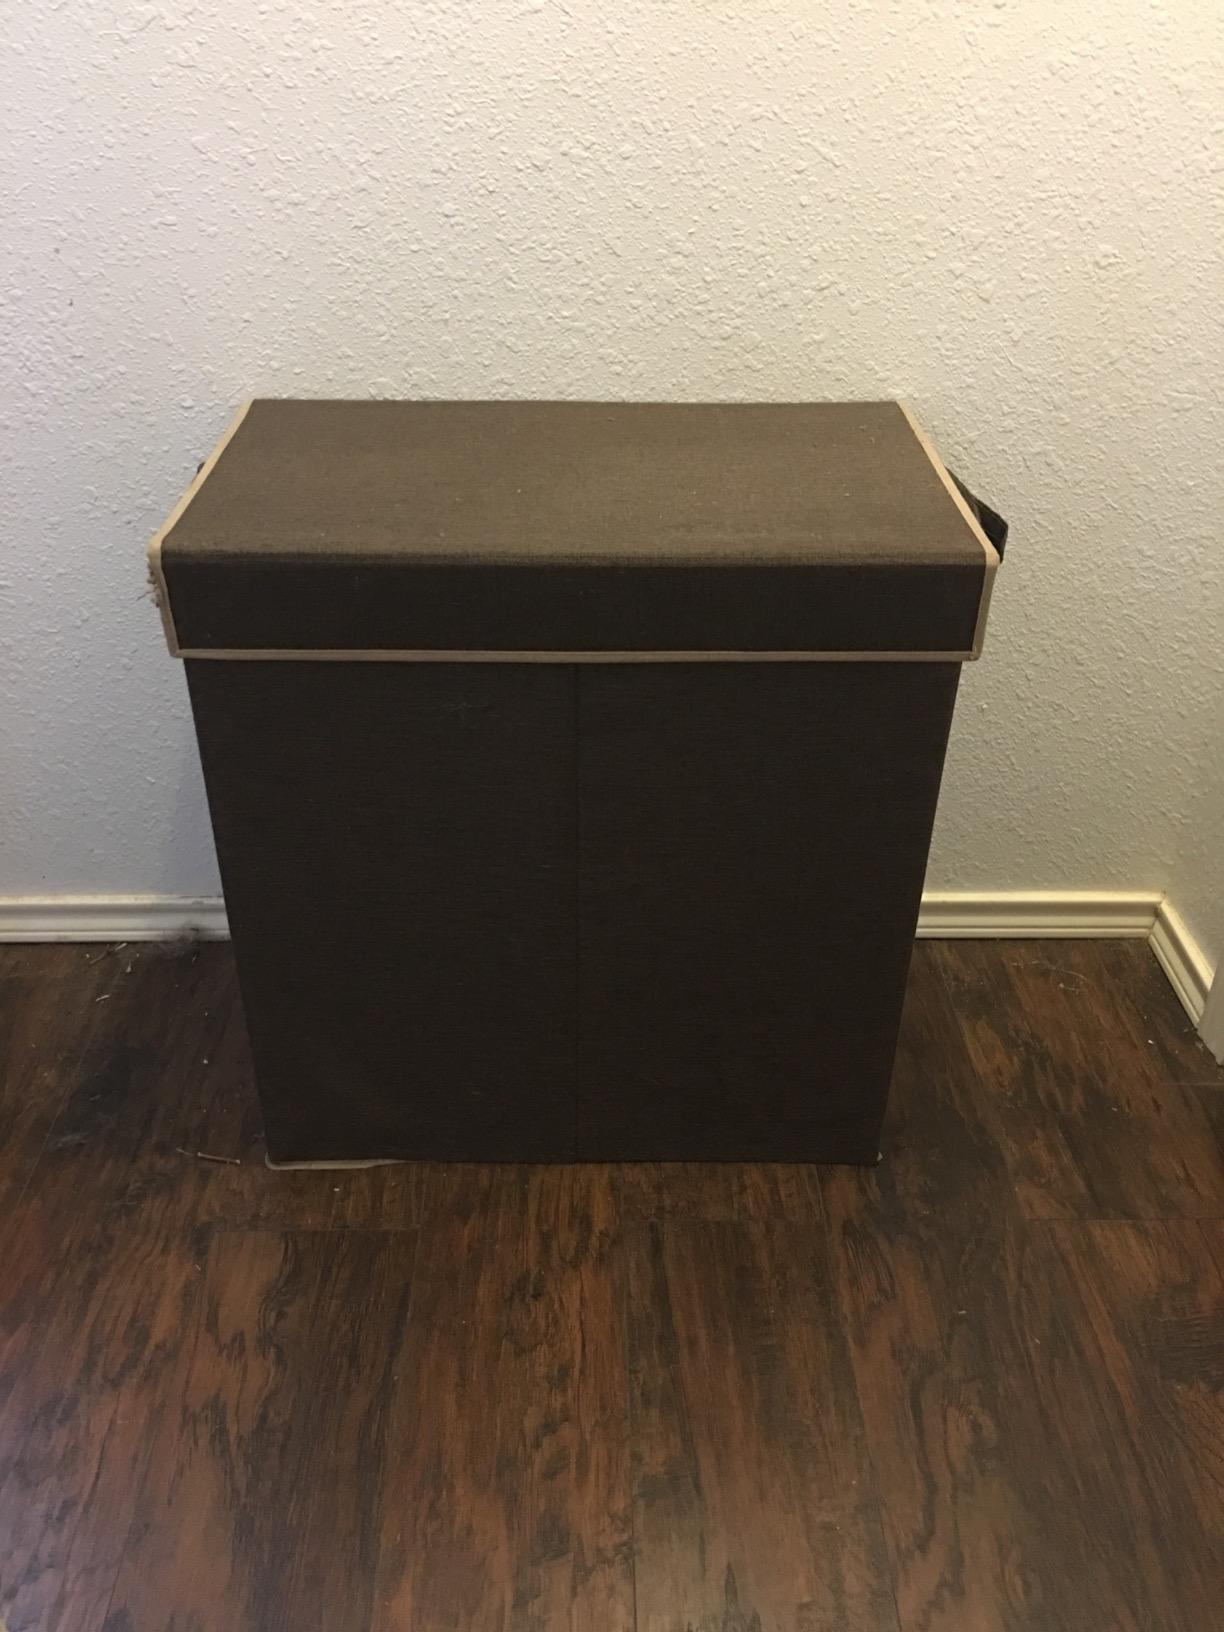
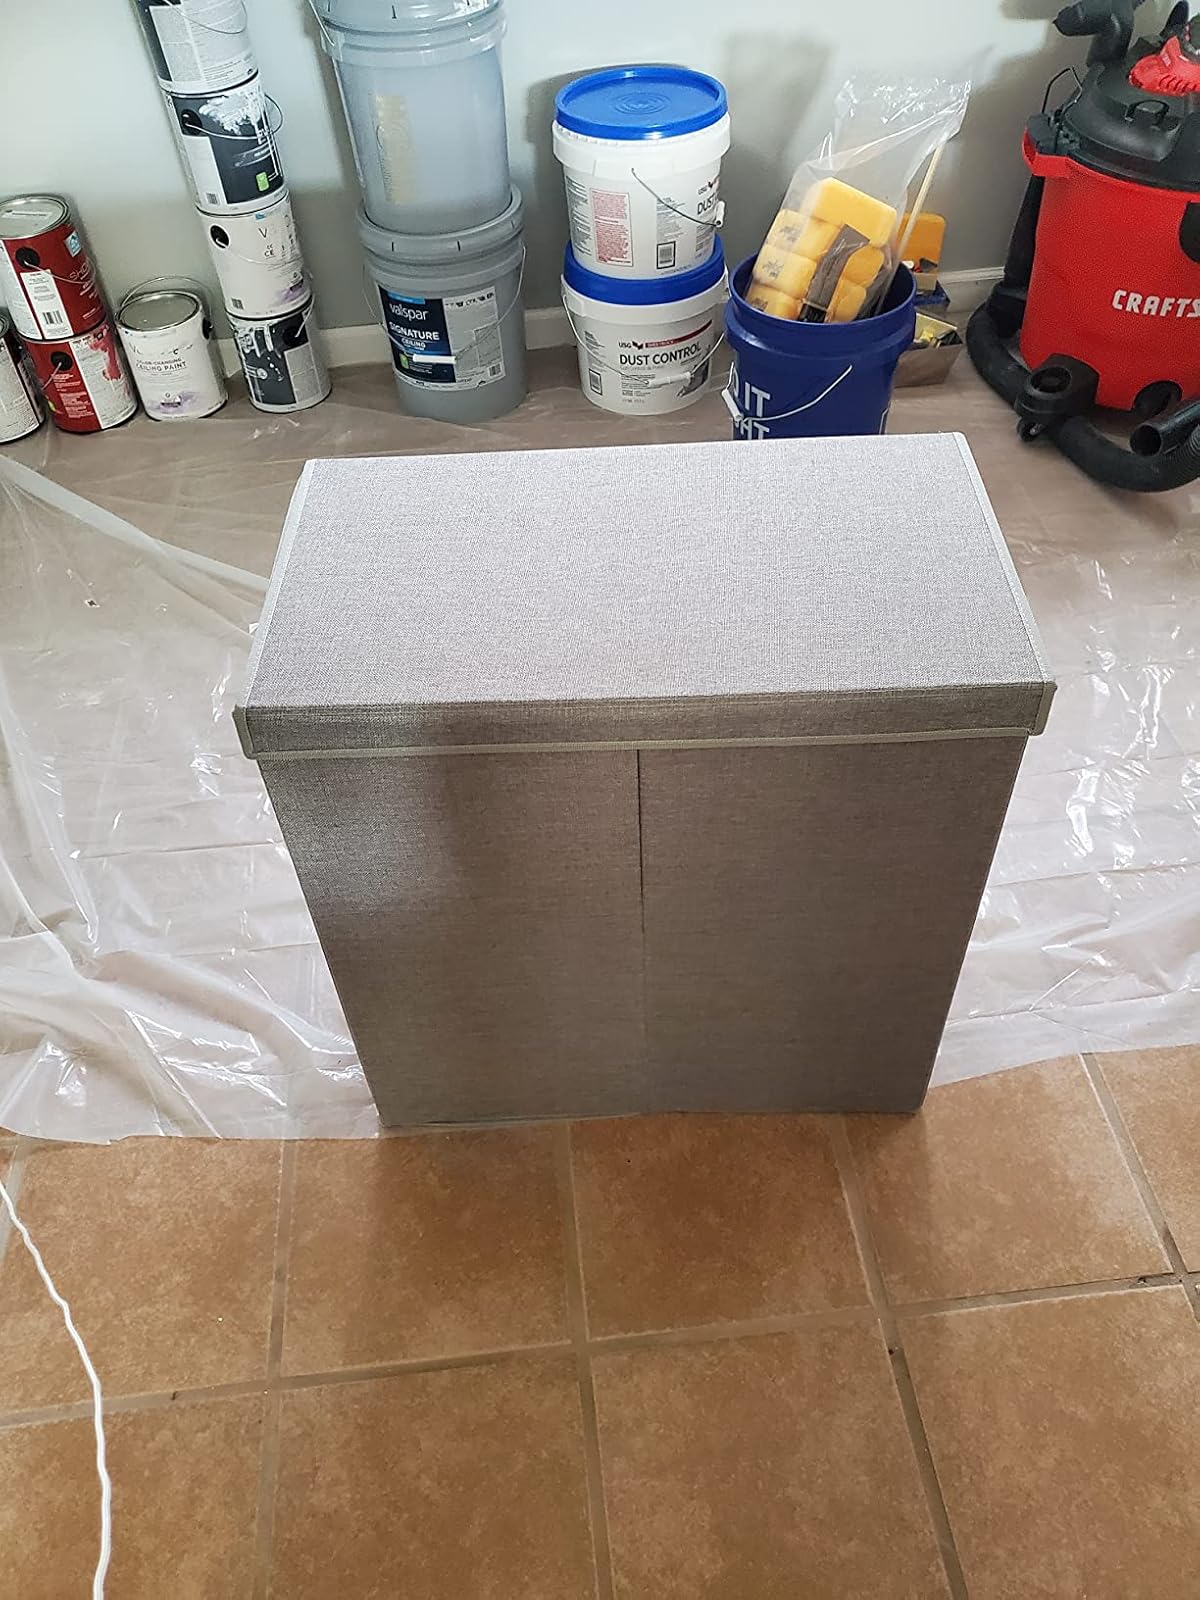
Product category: items_hamper
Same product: no